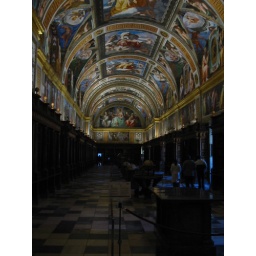
This library contains books as old as 1400 years. The ceiling was painted by a student of Michelangelo's